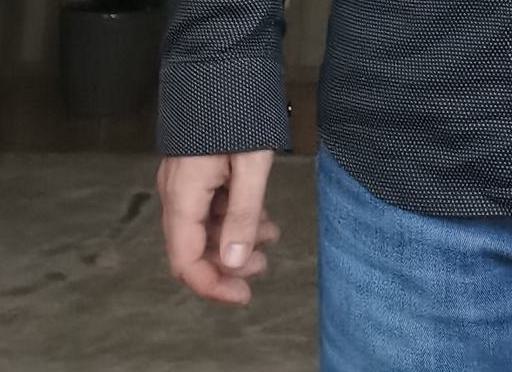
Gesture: no_gesture